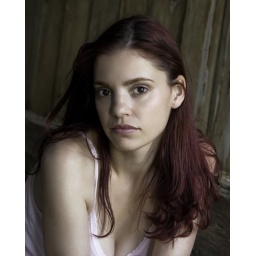
Closeup of sunlit young woman sitting in an old barn